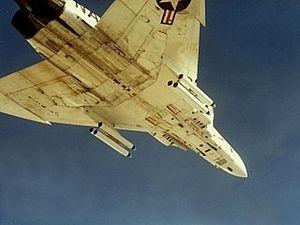
L'AIM-95 Agile était un missile air-air développé aux États-Unis. La marine américaine cherchait en effet à concevoir un remplaçant à l'AIM-9 Sidewinder.